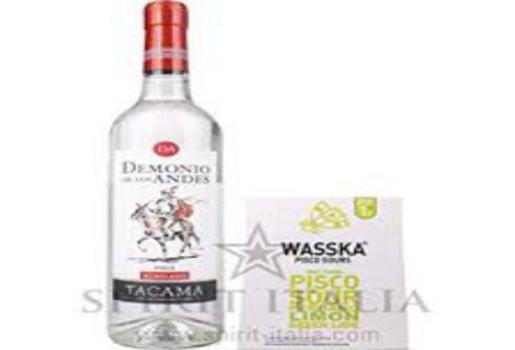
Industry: Food